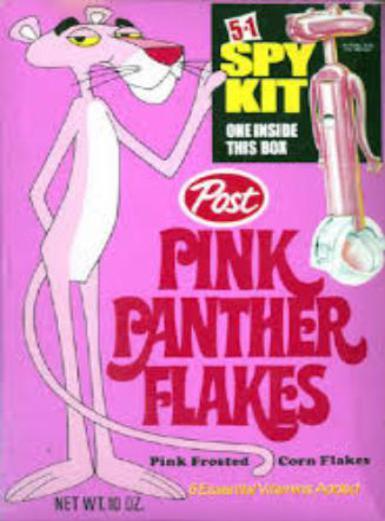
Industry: Leisure